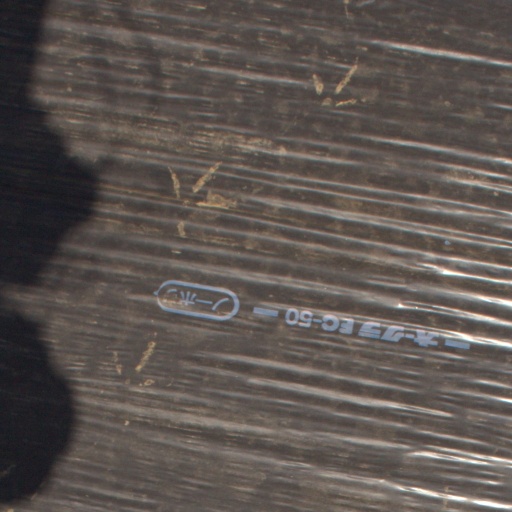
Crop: Jerusalem artichoke